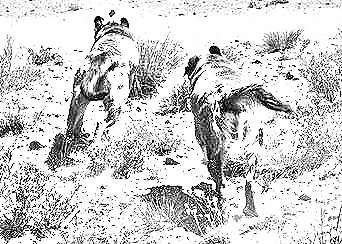
Portrait style: Sketch Portrait